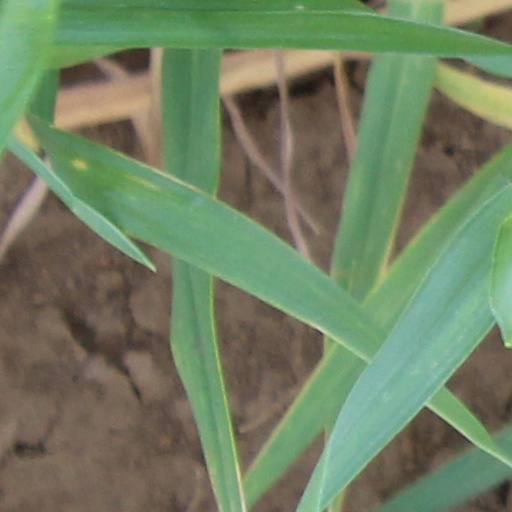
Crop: wheat